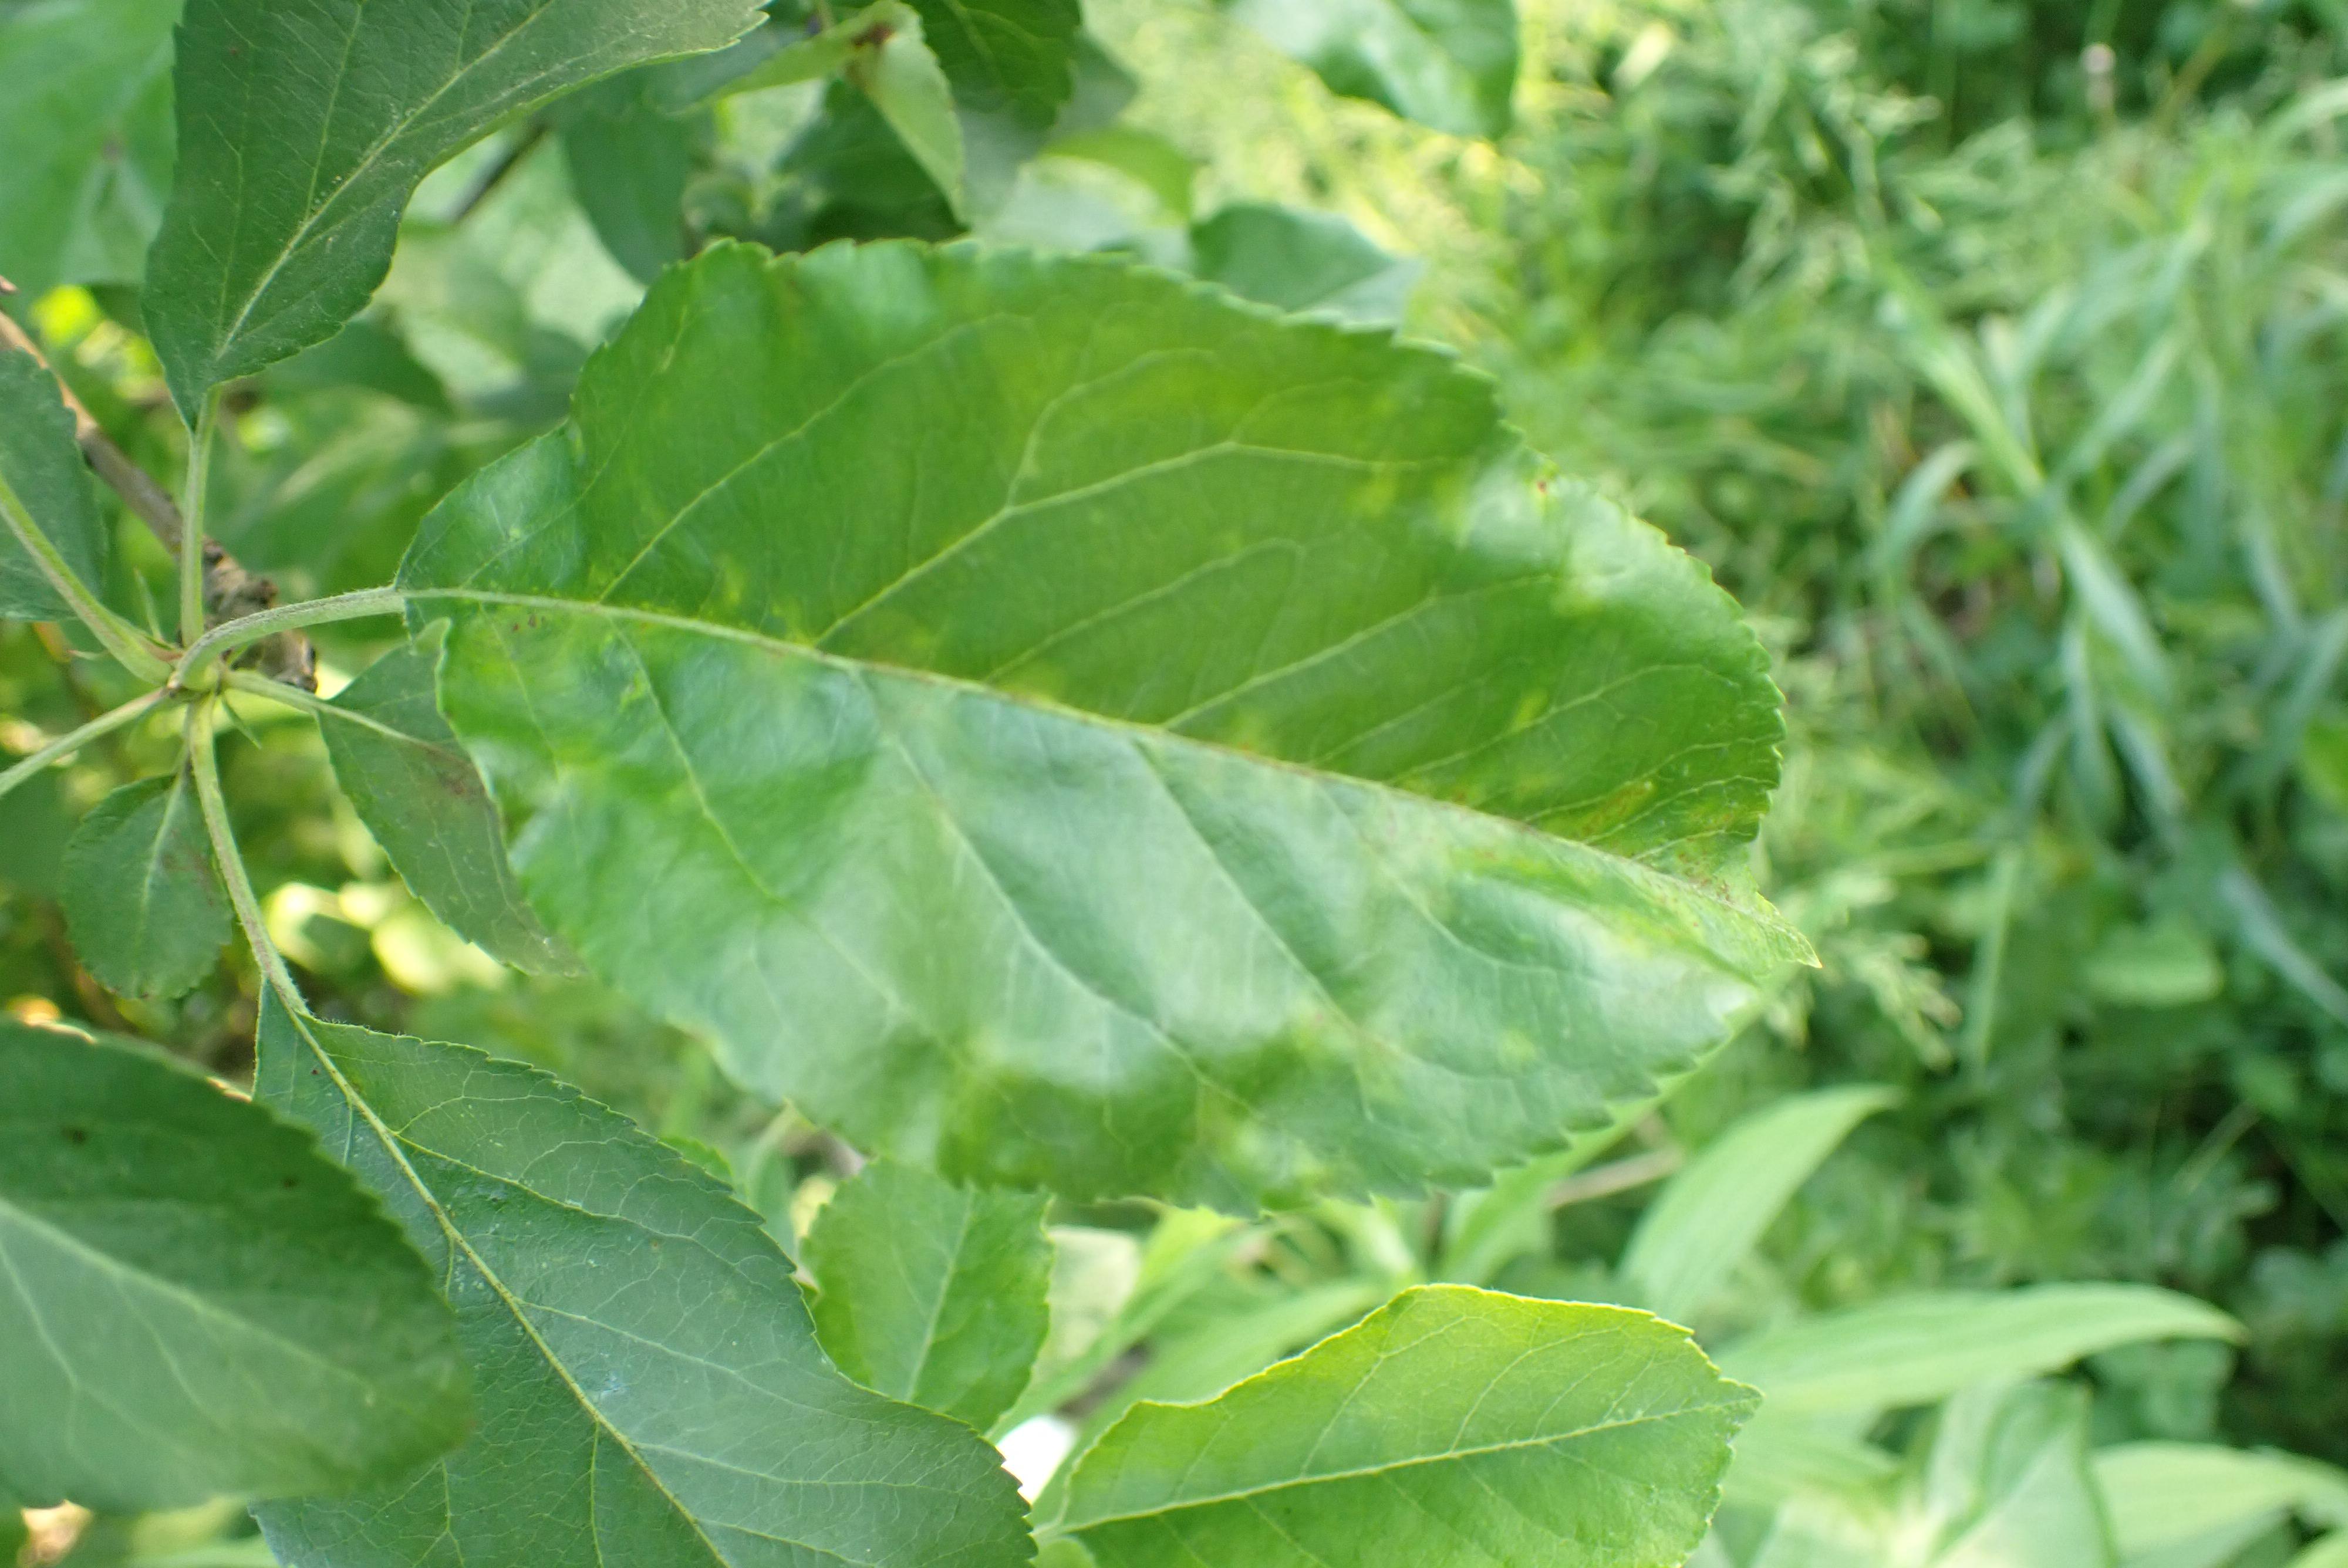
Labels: scab